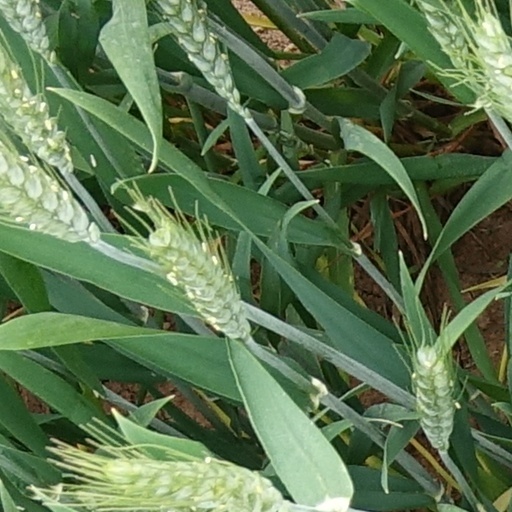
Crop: wheat